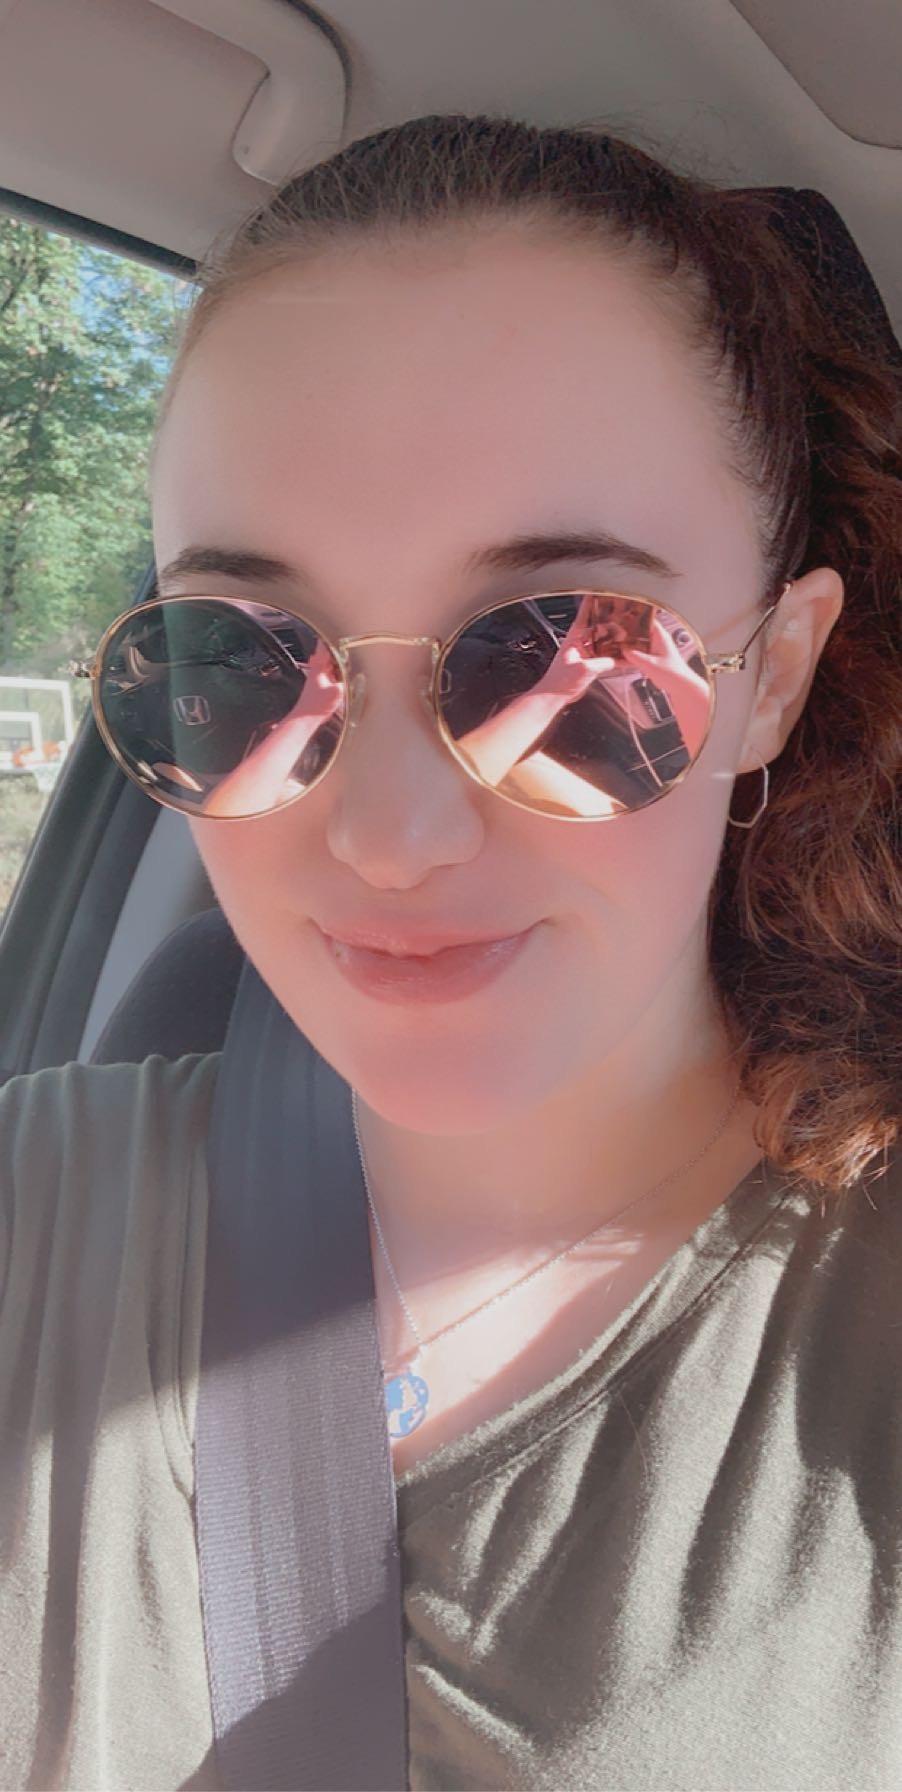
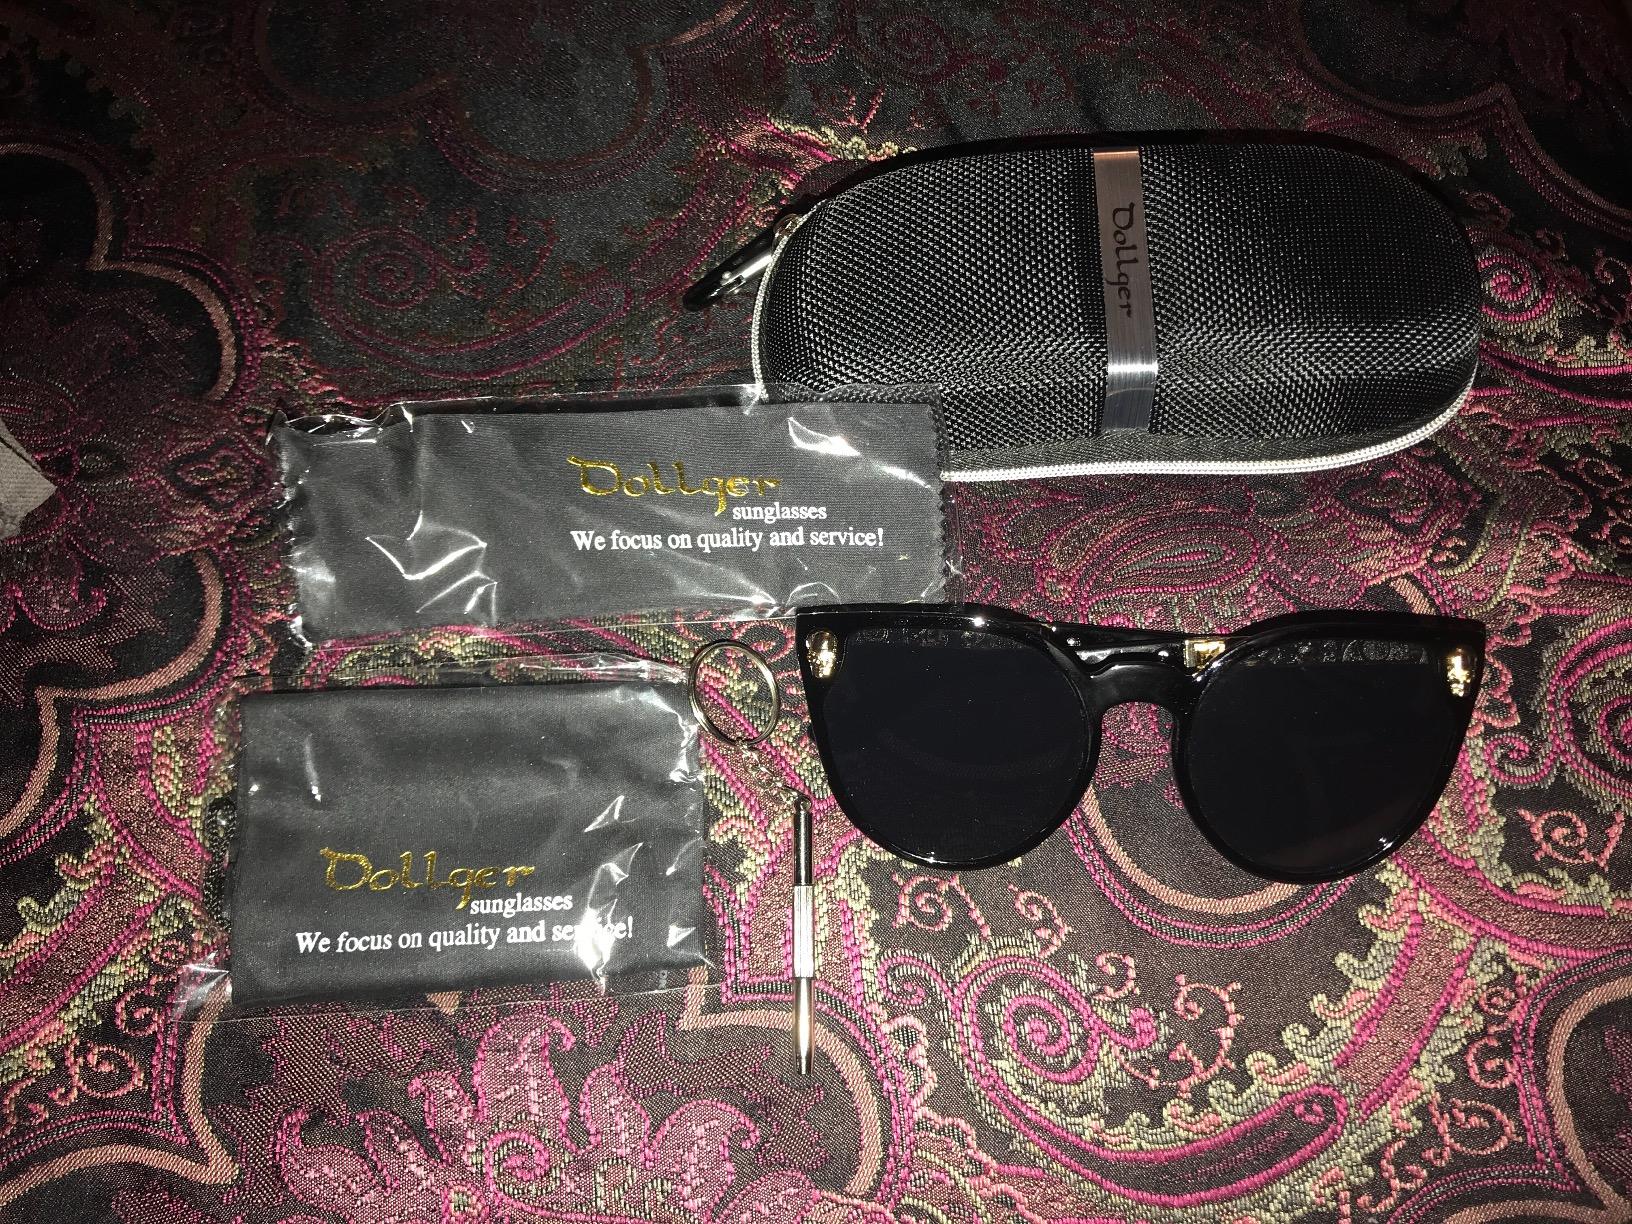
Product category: accessories_sunglasses
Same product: no